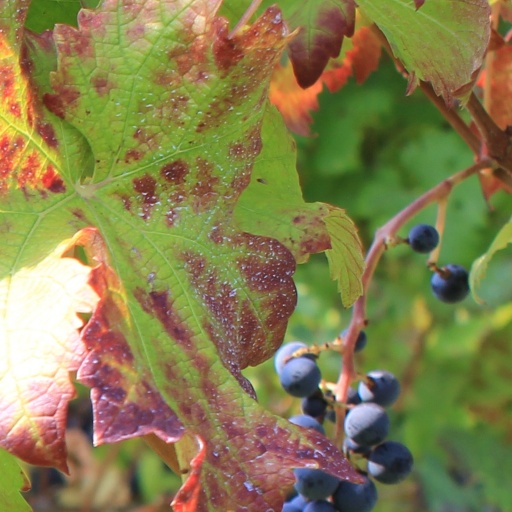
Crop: grape